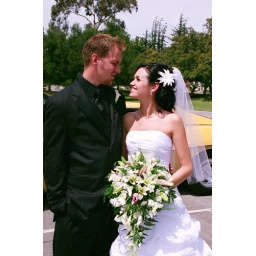
subtle pink star gazer lilies are the only touch of color in this black and white wedding